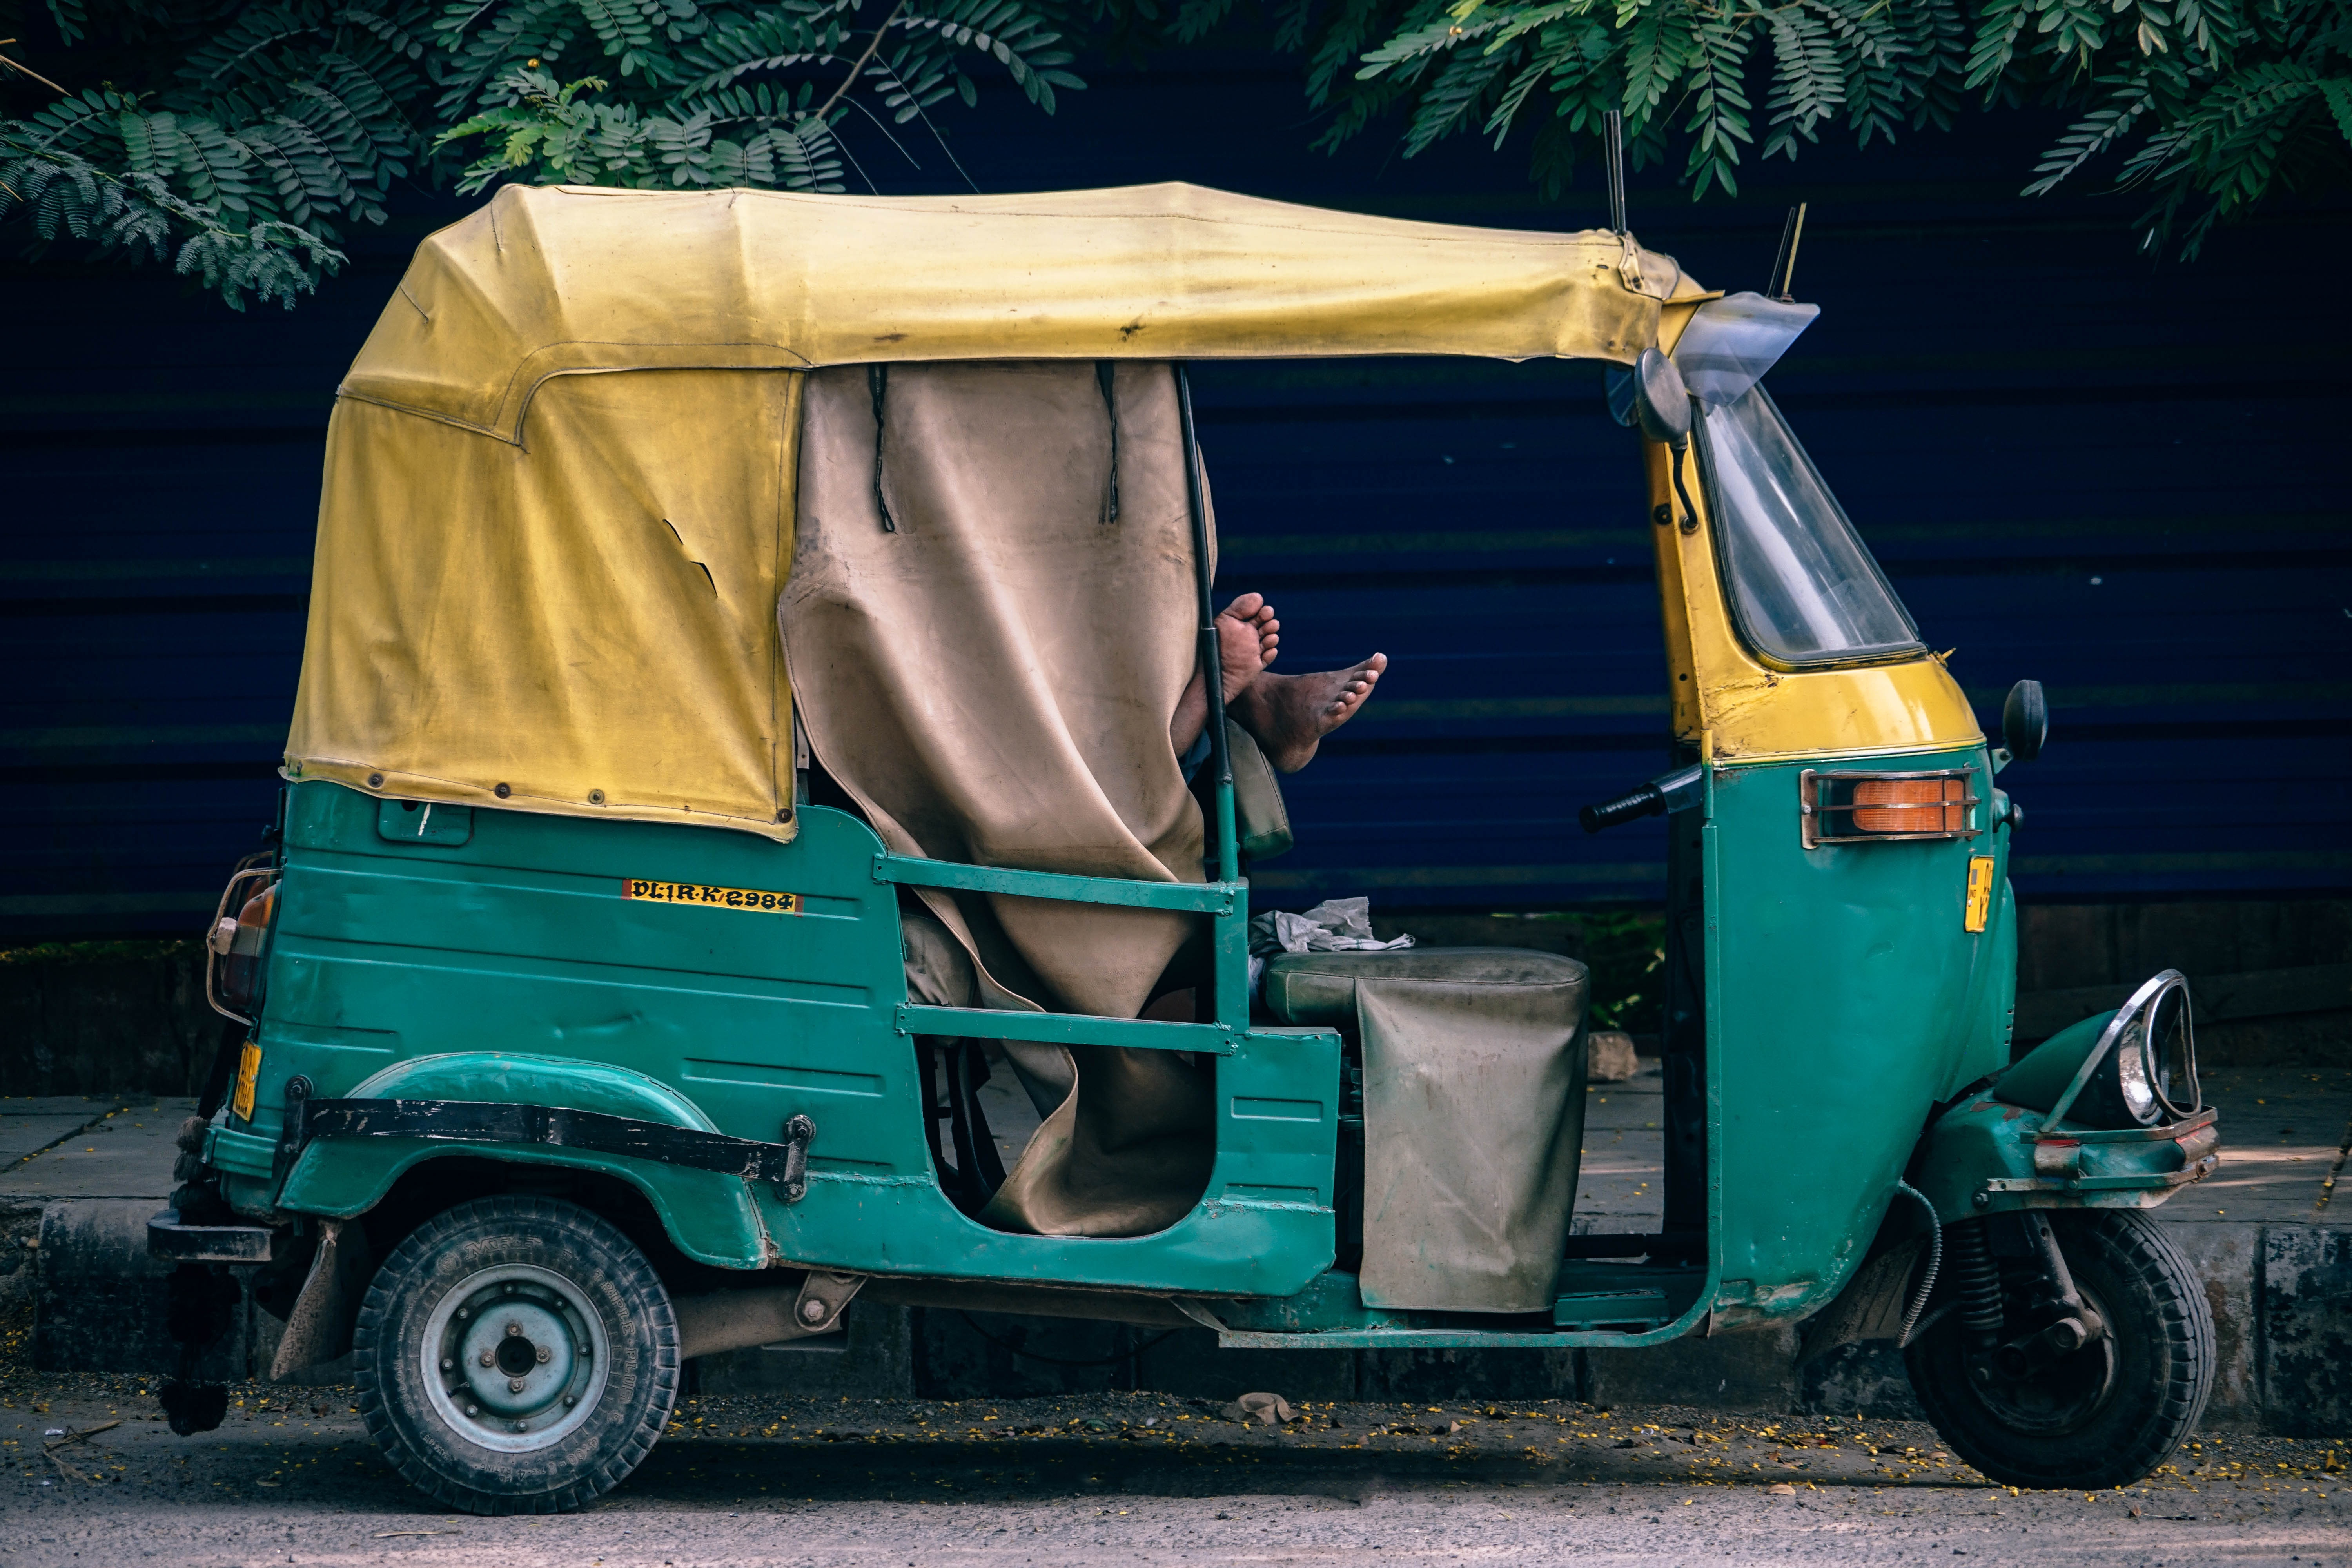
car, cart, automobile, van, transportation, truck, vehicle, tuktuk, mototaxi, auto rickshaw, rickshaw, golf cart, land vehicle, light commercial vehicle